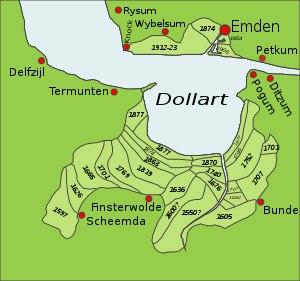
Le Dollard est un bras de mer appartenant à la mer des Wadden situé entre les Pays-Bas et l'Allemagne.